Brandenburg

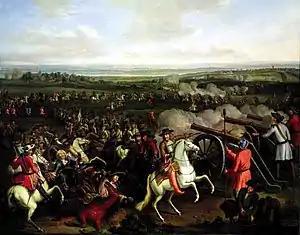
Brandenburg's victory over Swedish forces at the Battle of Fehrbellin in 1675

In the early 12th century, the Slavic Duchy of Kopanica was established in the central part of present-day Brandenburg, whereas the Lubusz Land in the east remained part of medieval Poland. During the 12th century, the German kings and emperors re-established control over the Slav-inhabited lands of present-day Brandenburg, excluding Polish-controlled Lubusz Land, although some Slavs like the Sorbs in Lusatia adapted to Germanization while retaining their distinctiveness. The Roman Catholic Church brought bishoprics which, with their walled towns, afforded protection from attacks for the townspeople. With the monks and bishops, the history of the town of Brandenburg an der Havel, which was the first center of the state of Brandenburg, began.